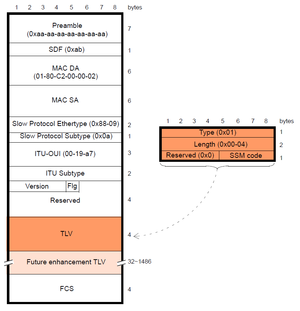
Synchronous Ethernet, plus connu sous l'acronyme SyncE, est un standard de l'UIT pour les réseaux informatique et de télécommunications qui facilite le transfert de signaux d'horloge sur la couche physique Ethernet. Ce signal peut être dérivé d'une horloge de référence et être propagé de manière fiable et synchrone vers d'autres horloges réseaux.